Crater counting

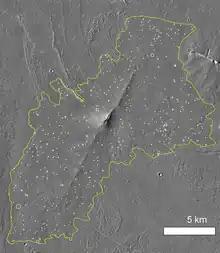
Shield volcano in Tharsis region on Mars with marked borders, circles represent impact craters counted by crater counting method.

Crater counting is a method for estimating the age of a planet's surface based upon the assumptions that when a piece of planetary surface is new, then it has no impact craters; impact craters accumulate after that at a rate that is assumed known. Consequently, counting how many craters of various sizes there are in a given area allows determining how long they have accumulated and, consequently, how long ago the surface has formed. The method has been calibrated using the ages obtained by radiometric dating of samples returned from the Moon by the Luna and Apollo missions. It has been used to estimate the age of areas on Mars and other planets that were covered by lava flows, on the Moon of areas covered by giant mares, and how long ago areas on the icy moons of Jupiter and Saturn flooded with new ice.